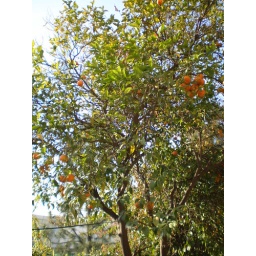
An orange tree in my back yard